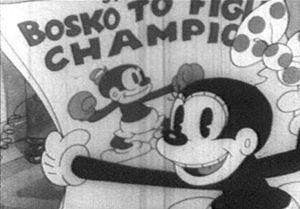
Photo du film ""Battling Bosko"" (Harman, 1932)
Battling Bosko est un dessin animé américain de la Warner Bros. Pictures, dans la série des Bosko, sorti en 1932.